Pyramid of Khui

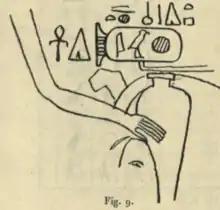
Cartouche of Khui from the pyramid's vicinity.

No name of the owner was found on the pyramid site; however excavations of a tomb located immediately south of the pyramid yielded a stone block with a relief bearing the cartouche "ḫwj" , that is Khui, the nomen of an hitherto unknown pharaoh.